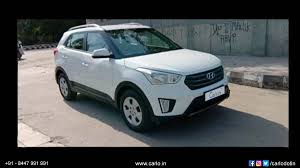
Label: noambulance